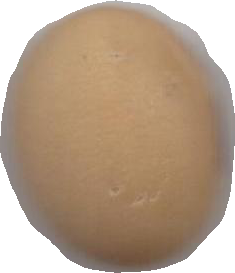
Variety: Anjasmoro